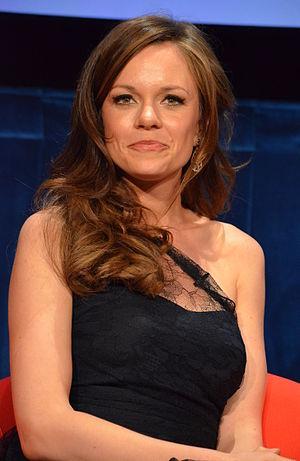
Witches of East End ou Les Sorcières de North Hampton au Québec, est une série télévisée américaine en 23 épisodes de 42 minutes développée par Maggie Friedman d'après le roman Les Sorcières de North Hampton de Melissa de la Cruz, diffusée entre le 6 octobre 2013 et le 5 octobre 2014 sur la chaîne Lifetime.
Rachel Boston est une actrice américaine, né le 9 mai 1982 à Chattanooga. Elle est principalement connue pour avoir joué en 2013 dans la série Witches of East End.